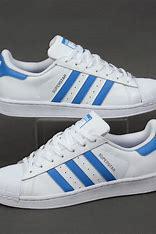
Brand: adidas
Model: originals Adidas Originals Superstar